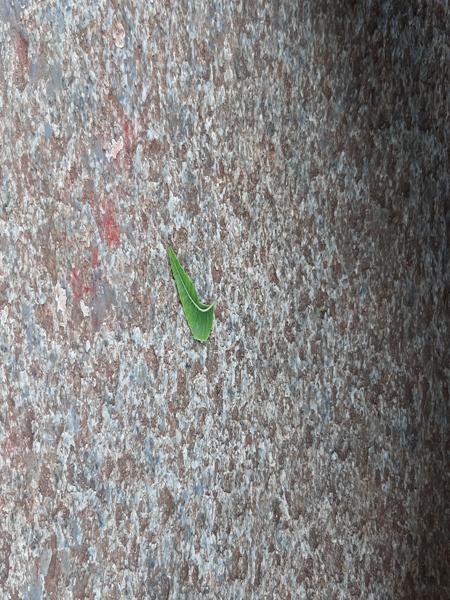
Plant: Neem